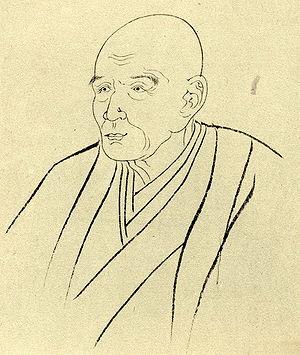
Kyokutei Bakin, né le 4 juillet 1767 - décédé le 1ᵉʳ décembre 1848, de son vrai nom Takizawa Okikuni est un écrivain japonais, auteur de nombreux romans.